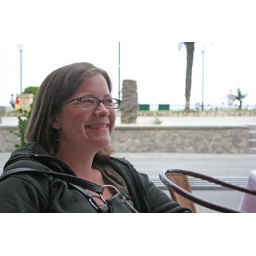
My lovely, lovely lady wifey, happily sitting by the beach in Sitges.